Fallen angel

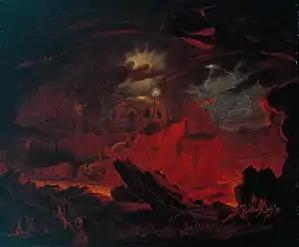
"Fallen angels in Hell", by John Martin

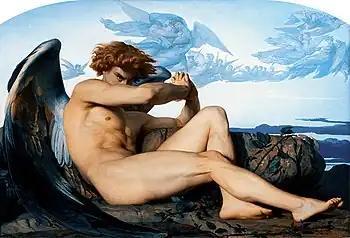
"The Fallen Angel" (1847), by Alexandre Cabanel, depicting Lucifer.

The subject of fallen angels is covered in a number of catechisms of the Roman Catholic Church, including Rev. George Hay's in which he answers the question "What was the sin by which they fell?": "It was pride, arising from the great beauty and sublime graces which God had bestowed upon them. For, seeing themselves such glorious beings, they fell in love with themselves, and, forgetting the God that made them, wished to be on an equality with their Creator." The consequence of this fall being that, "they were immediately deprived of all their supernatural graces and heavenly beauty: they were changed from glorious angels into hideous devils; they were banished out of heaven, and condemned to the torments of hell, which was prepared to receive them."